Malignant rhabdoid tumour

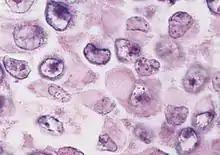
Rhabdoid tumour

The histologic diagnosis of malignant rhabdoid tumour depends on identification of characteristic rhabdoid cells—large cells with eccentrically located nuclei and abundant, eosinophilic cytoplasm. However, the histology can be heterogeneous and the diagnosis of MRT can often be difficult. Misclassifications can occur.